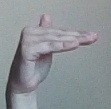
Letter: khaa